Dunedin Town Hall

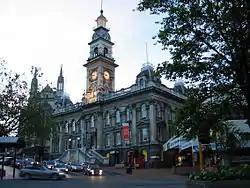
The Octagon (south) facade

The Dunedin Town Hall, also known as the Dunedin Centre, is a municipal building in the city of Dunedin in New Zealand. It is located in the heart of the city extending from The Octagon, the central plaza, to Moray Place through a whole city block. It is the seat of the Dunedin City Council, providing its formal meeting chamber, as well as a large auditorium and a conference centre. The oldest part of the building has been called the only substantial Victorian town hall still in existence in New Zealand.